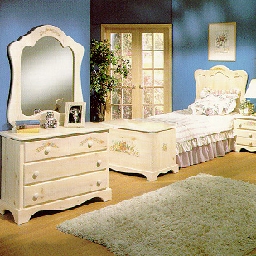
Room type: bedroom